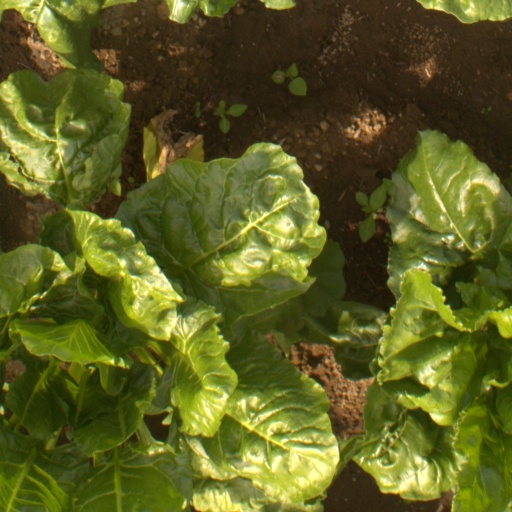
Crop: sugar beet